Alkylation

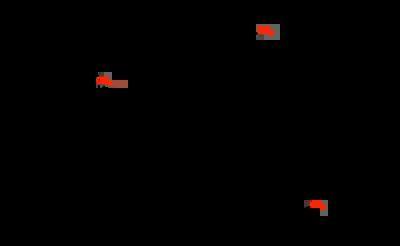
The S2-like methyl transfer reaction in DNA methylation. Only the SAM cofactor and cytosine base are shown for simplicity.

Several commodity chemicals are produced by alkylation. Included are several fundamental benzene-based feedstocks such as ethylbenzene (precursor to styrene), cumene (precursor to phenol and acetone), linear alkylbenzene sulfonates (for detergents).